Chas, Puy-de-Dôme

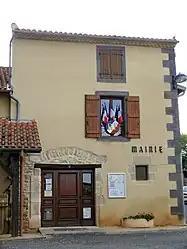
The town hall in Chas

Chas is a commune in the Puy-de-Dôme department in Auvergne-Rhône-Alpes in central France. It is part of the canton of Billom and the "communauté de communes" Billom Communauté.